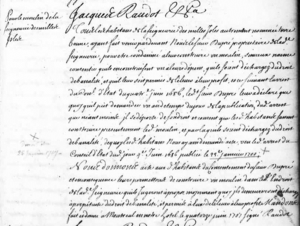
Ordonnance de l'intendant Jacques Raudot qui permet aux habitants de Terrebonne de construire un moulin, 14 juin 1707
Louis LeComte Dupré était un négociant de Ville-Marie ainsi que le deuxième seigneur de Terrebonne. C'est sous son autorité que les premiers colons de la seigneurie de Terrebonne sont venus, et c'est aussi à lui que l'on doit le premier moulin de Terrebonne, bien qu'il ne sera construit qu'après sa mort.